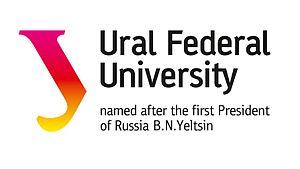
L'université fédérale de l'Oural du premier président russe Boris Eltsine est une université russe située à Iekaterinbourg. La nouvelle université fédérale, est créée par la fusion de deux établissements : l’université polytechnique de l’Oural et l’université d'État de l'Oural.